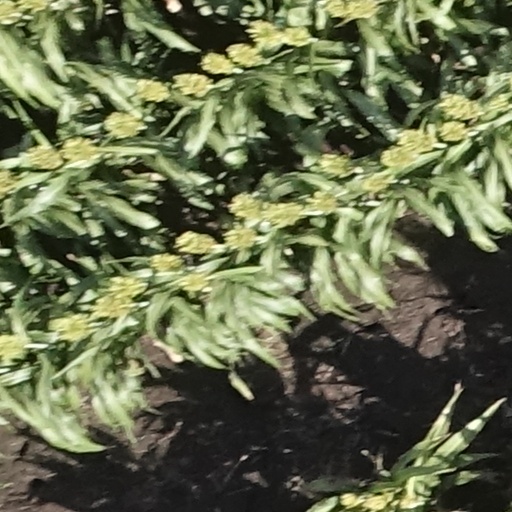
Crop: sorghum